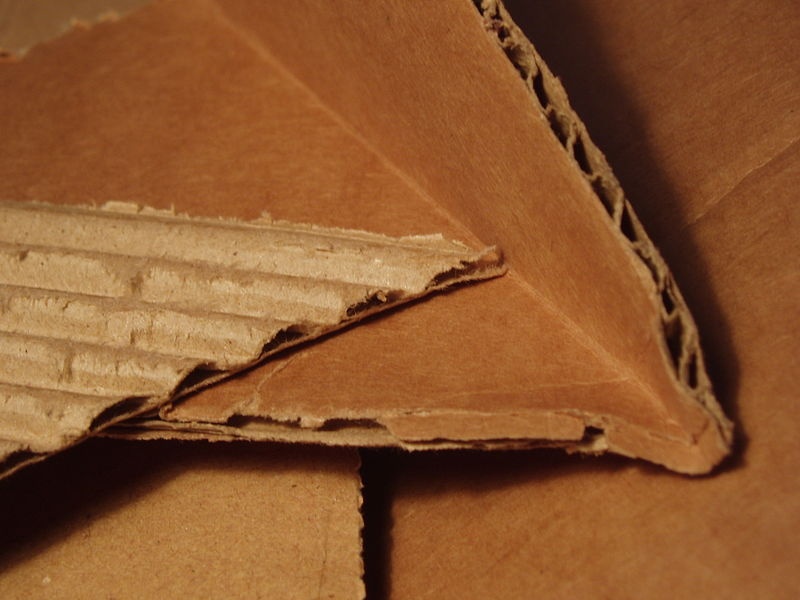
Label: cardboard